Hennebergisches Gymnasium "Georg Ernst"

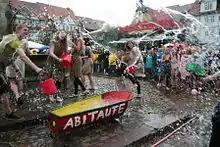
The Abitaufe (graduation baptism) is a long-standing tradition cultivated at the Hennebergische Gymnasium and represents a special Rite of Passage

Many history-steeped schools have traditions such as school balls, parties or special celebrations for the day of graduation. In Schleusingen, however, there is an in Germany unique and unrivaled tradition: the Abiturtaufe (Graduation Batism).